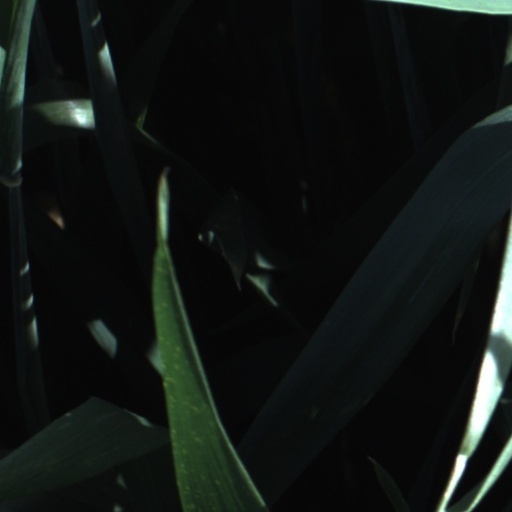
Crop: wheat